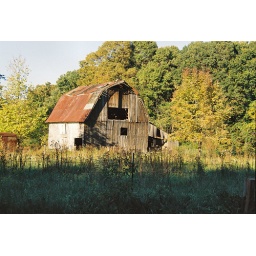
Slightly run-down barn along a county road in Johnson County, Indiana during autumn.